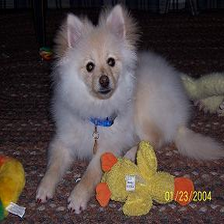
Species: dog
Breed: pomeranian